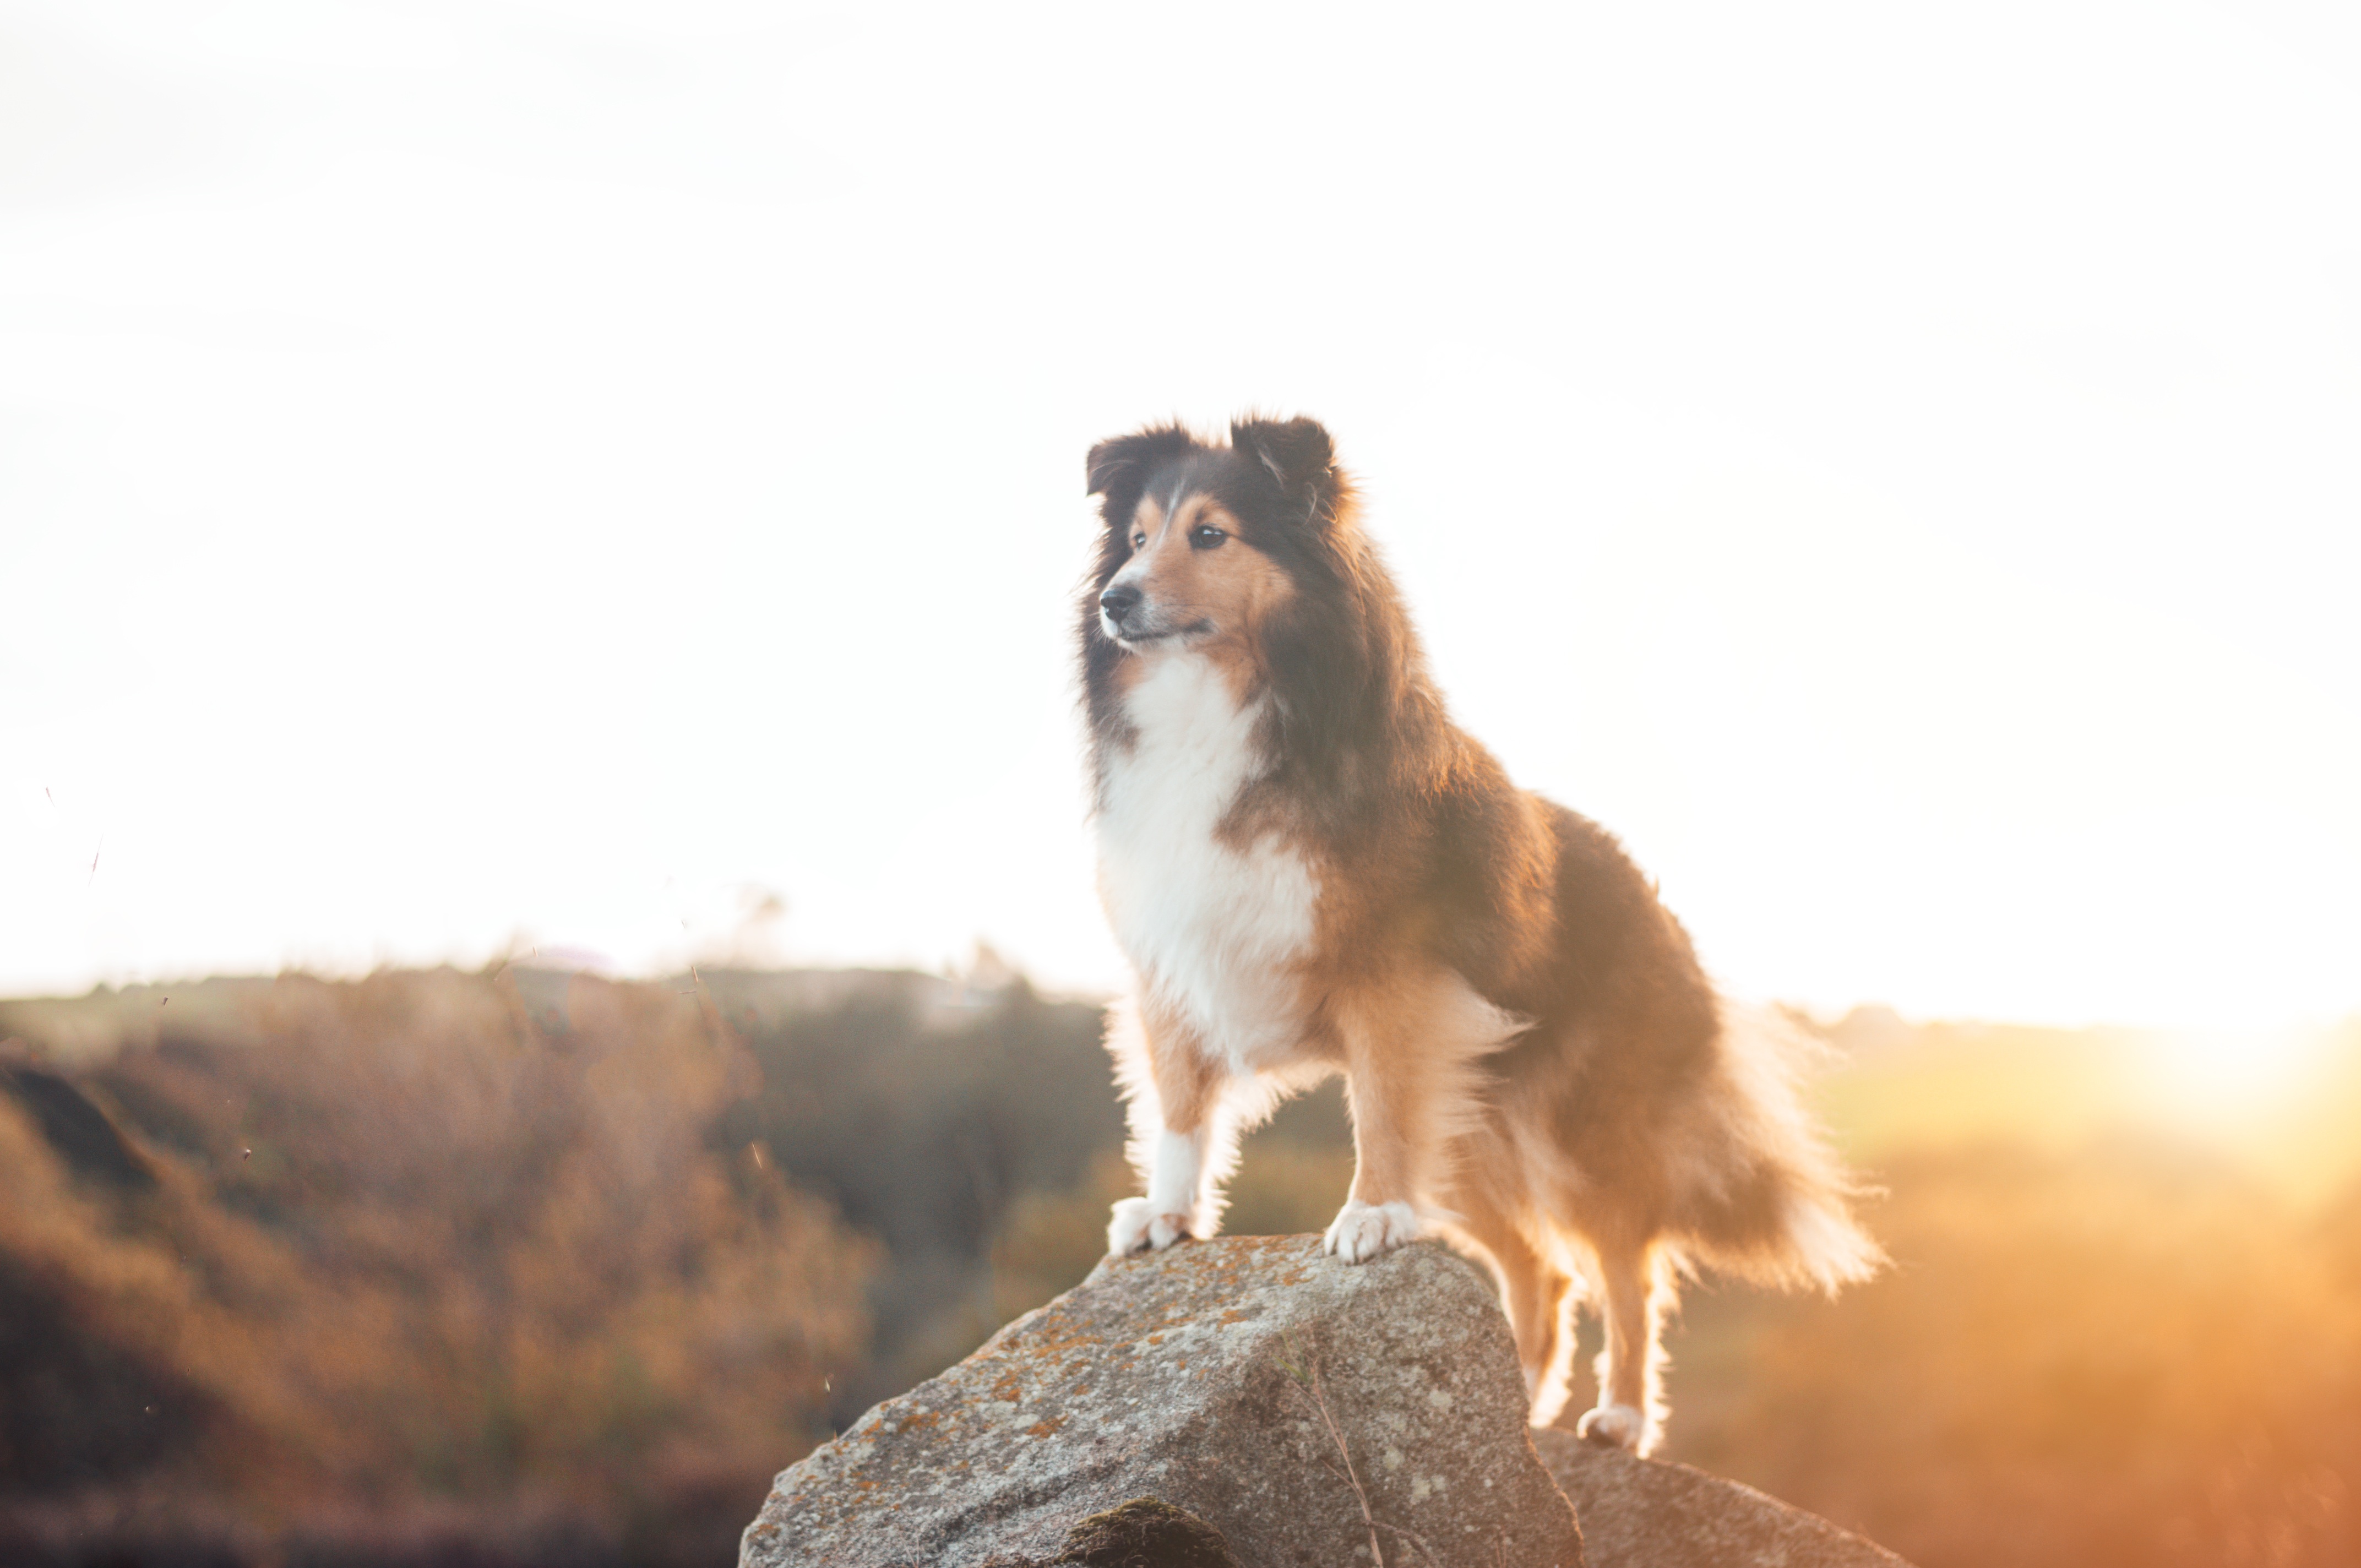
rock, dog, animal, canine, collie, mammal, vertebrate, australian shepherd, dog like mammal